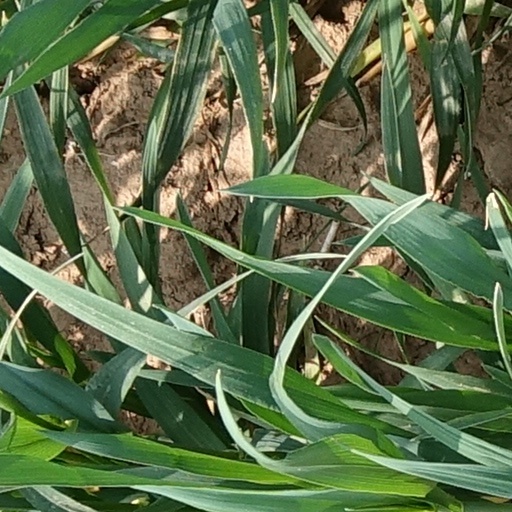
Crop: wheat